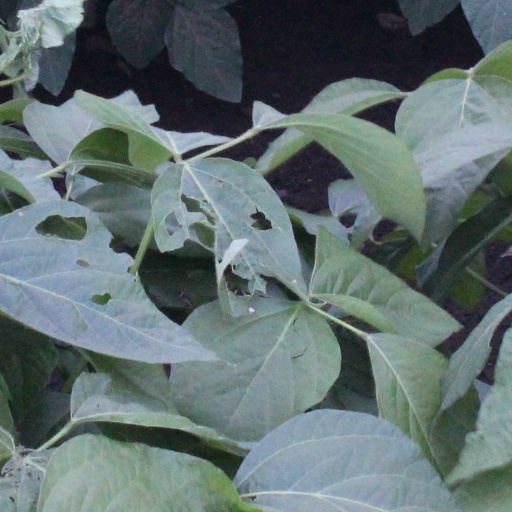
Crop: soybean